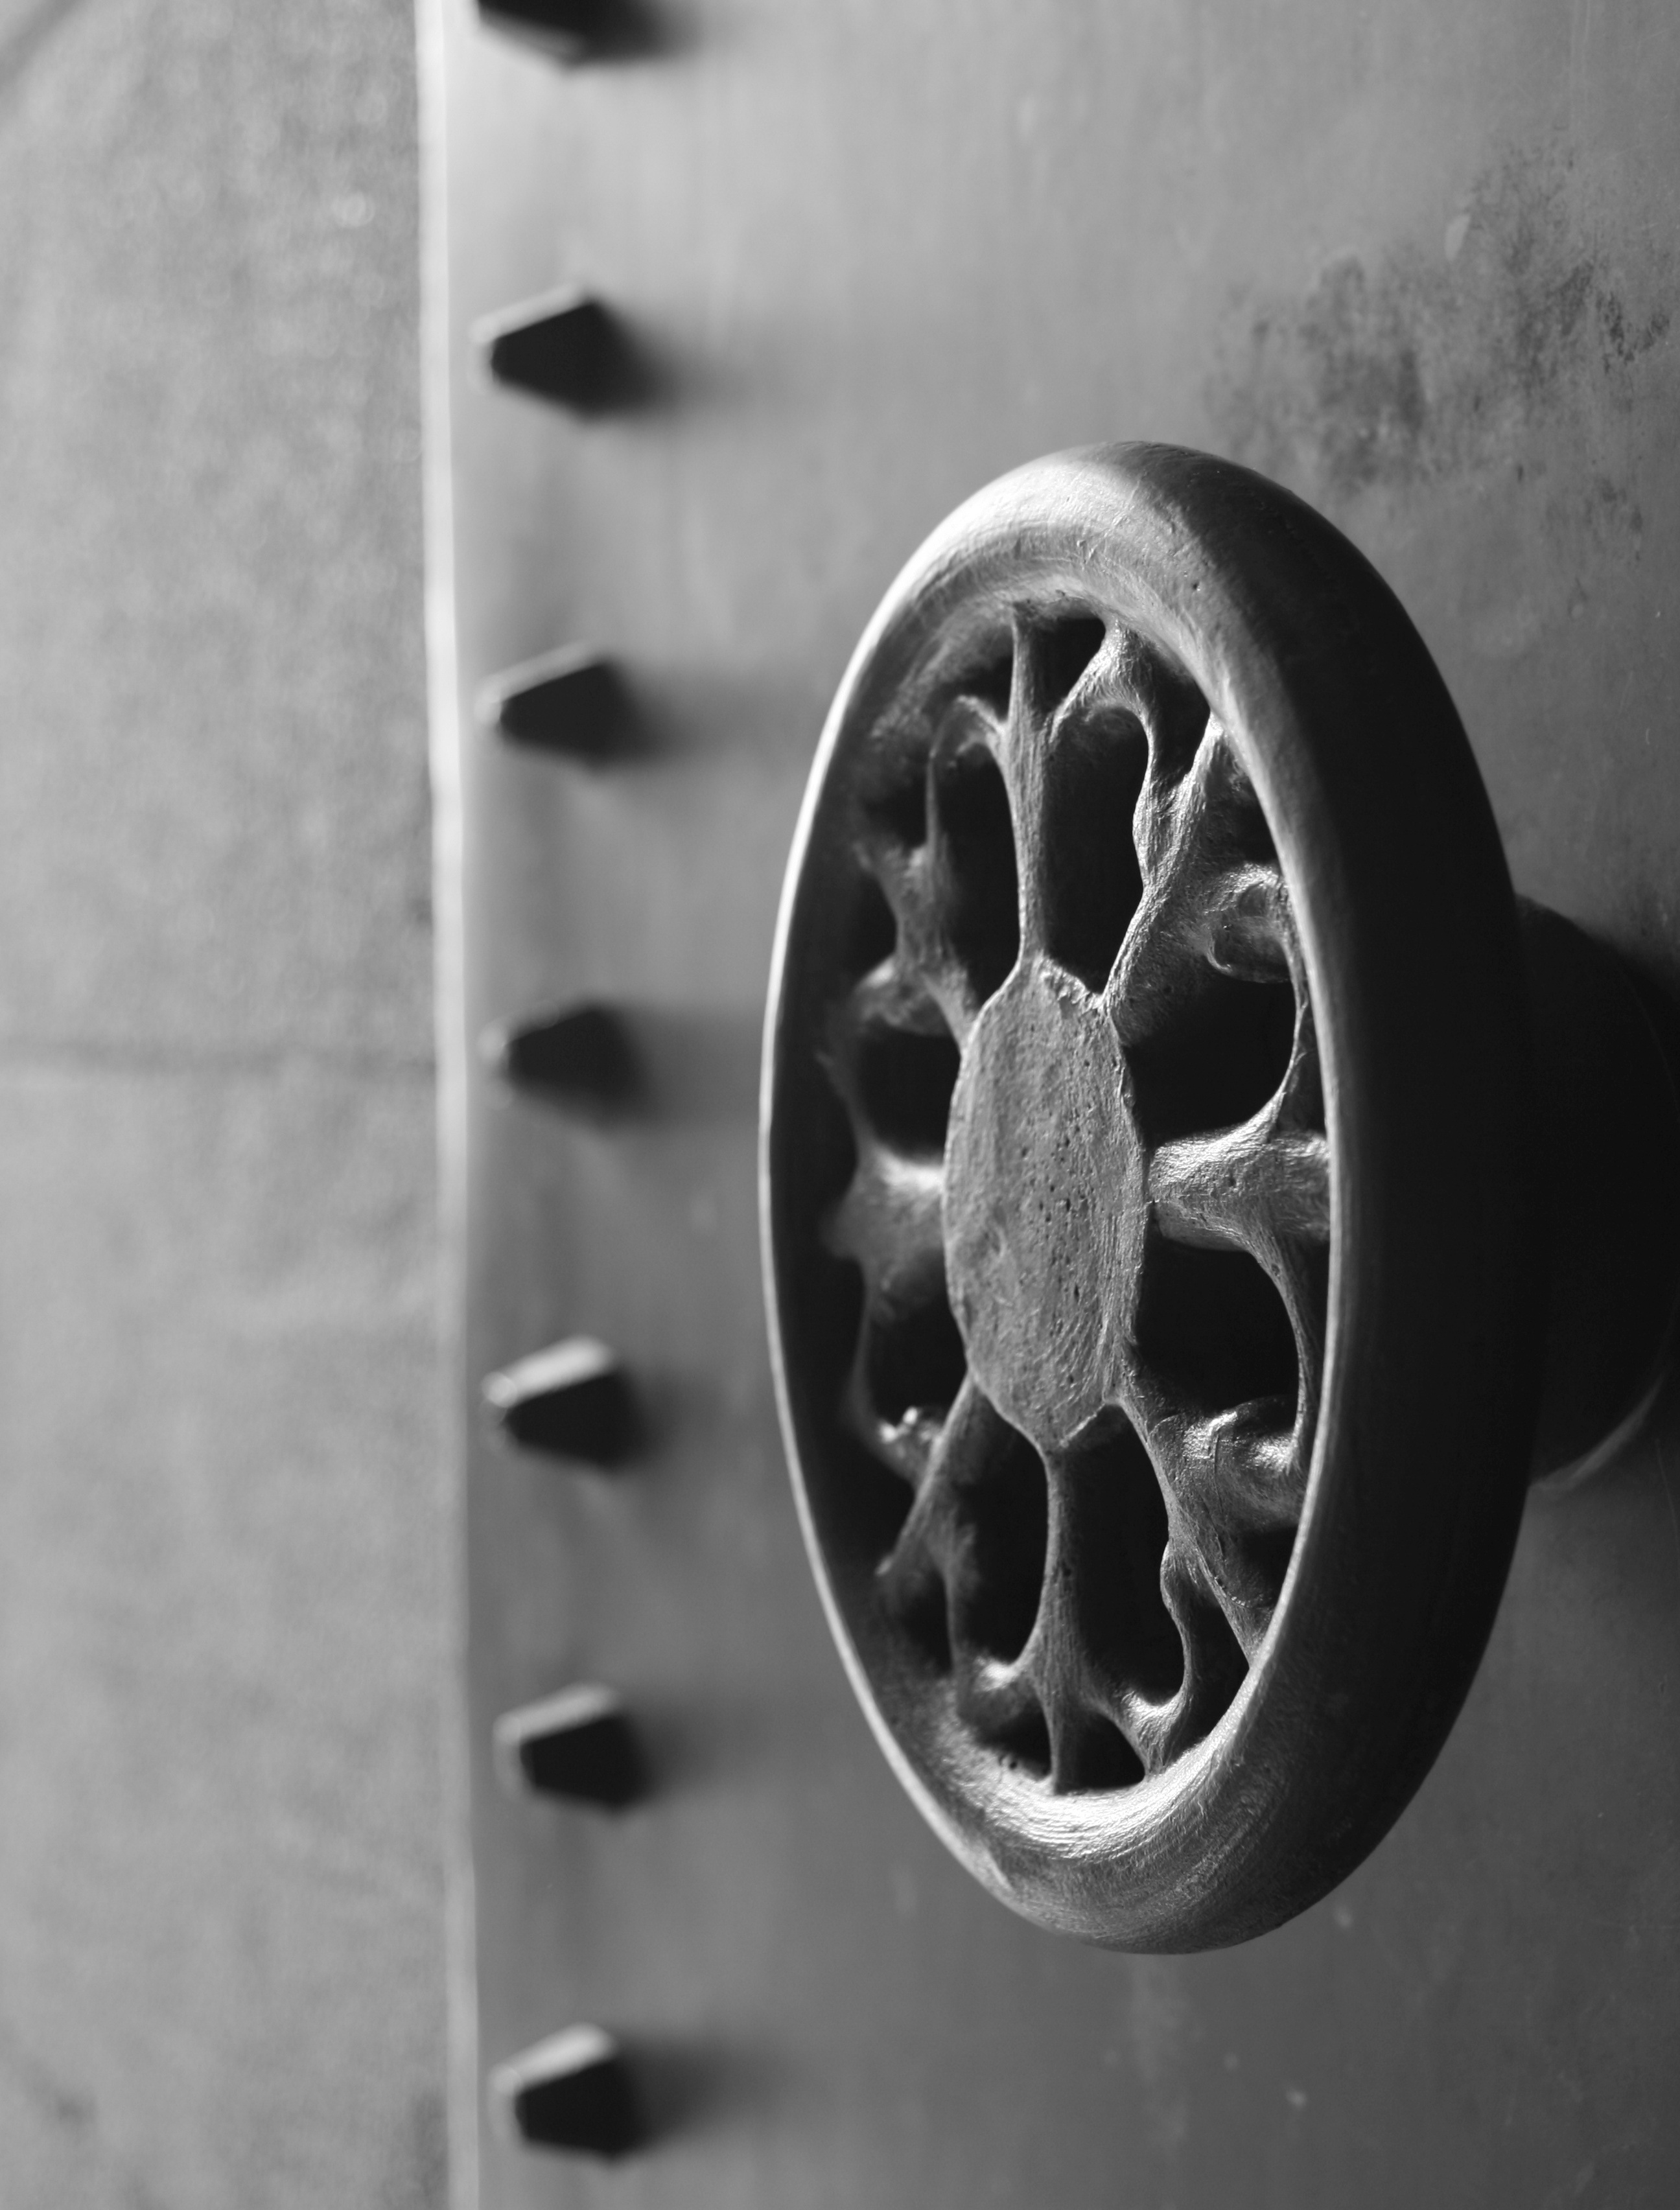
black and white, wheel, black, monochrome, arm, door, tire, black white, circle, handle, rim, monochrome photography, automotive tire